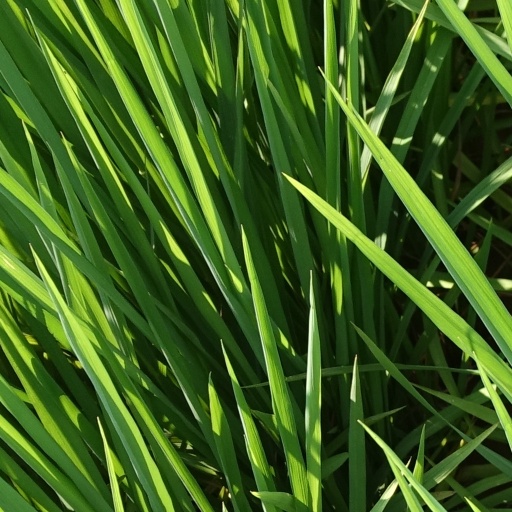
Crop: rice